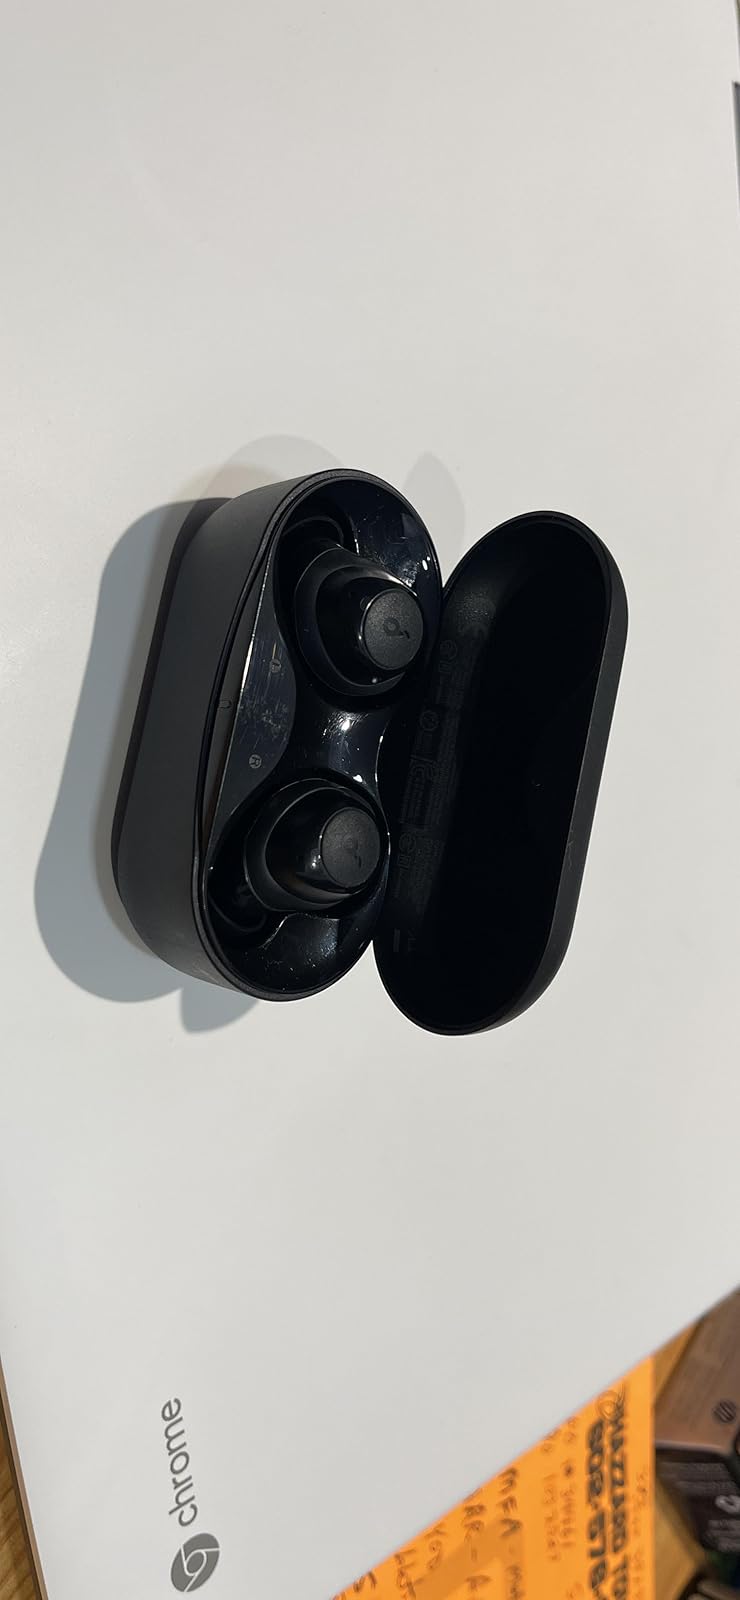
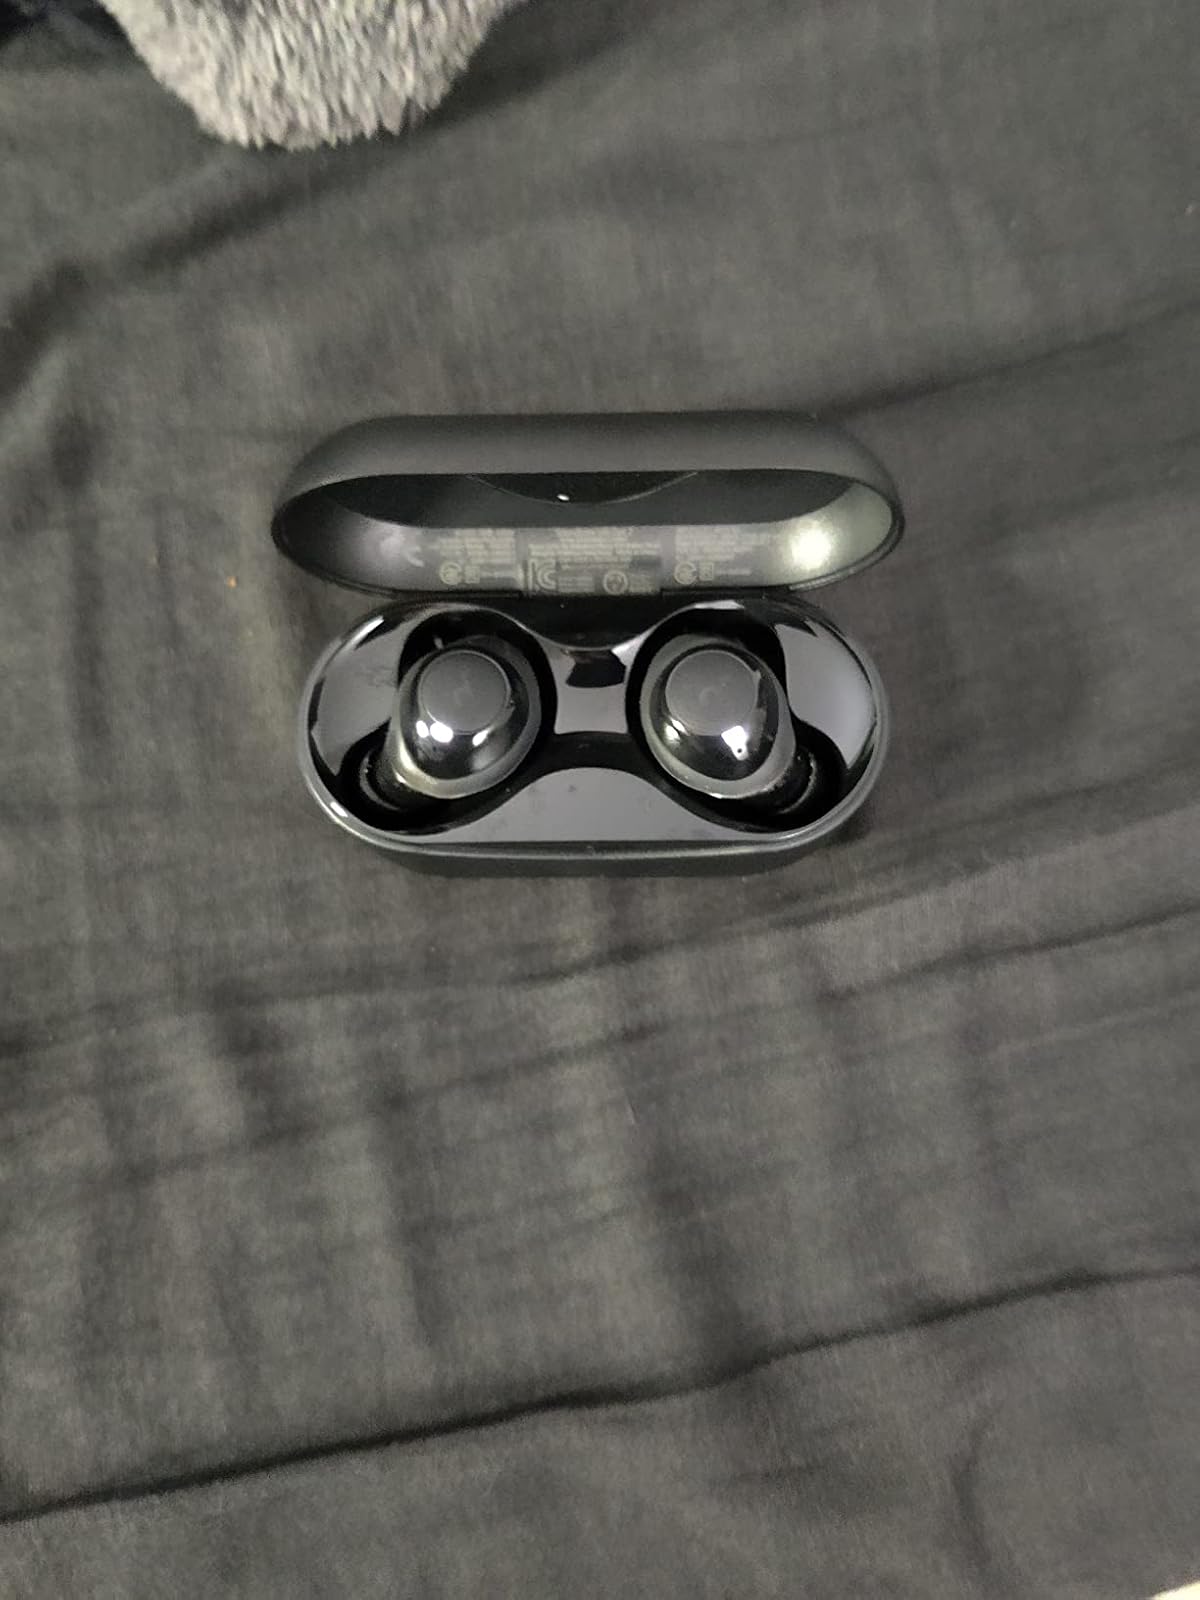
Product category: earbuds
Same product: yes